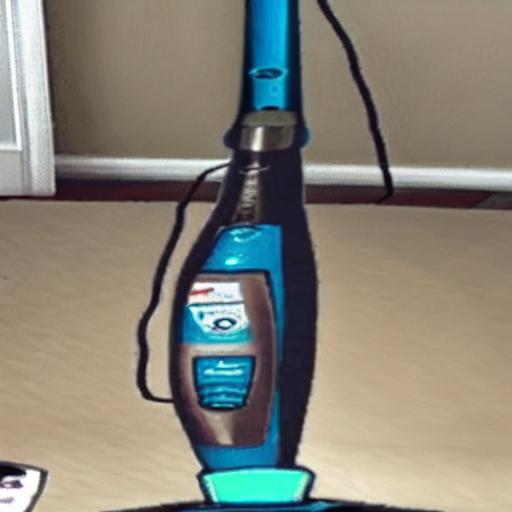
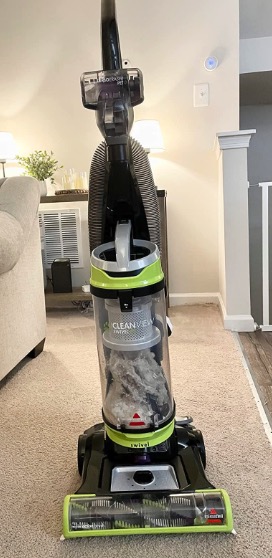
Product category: items_vacuum
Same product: no